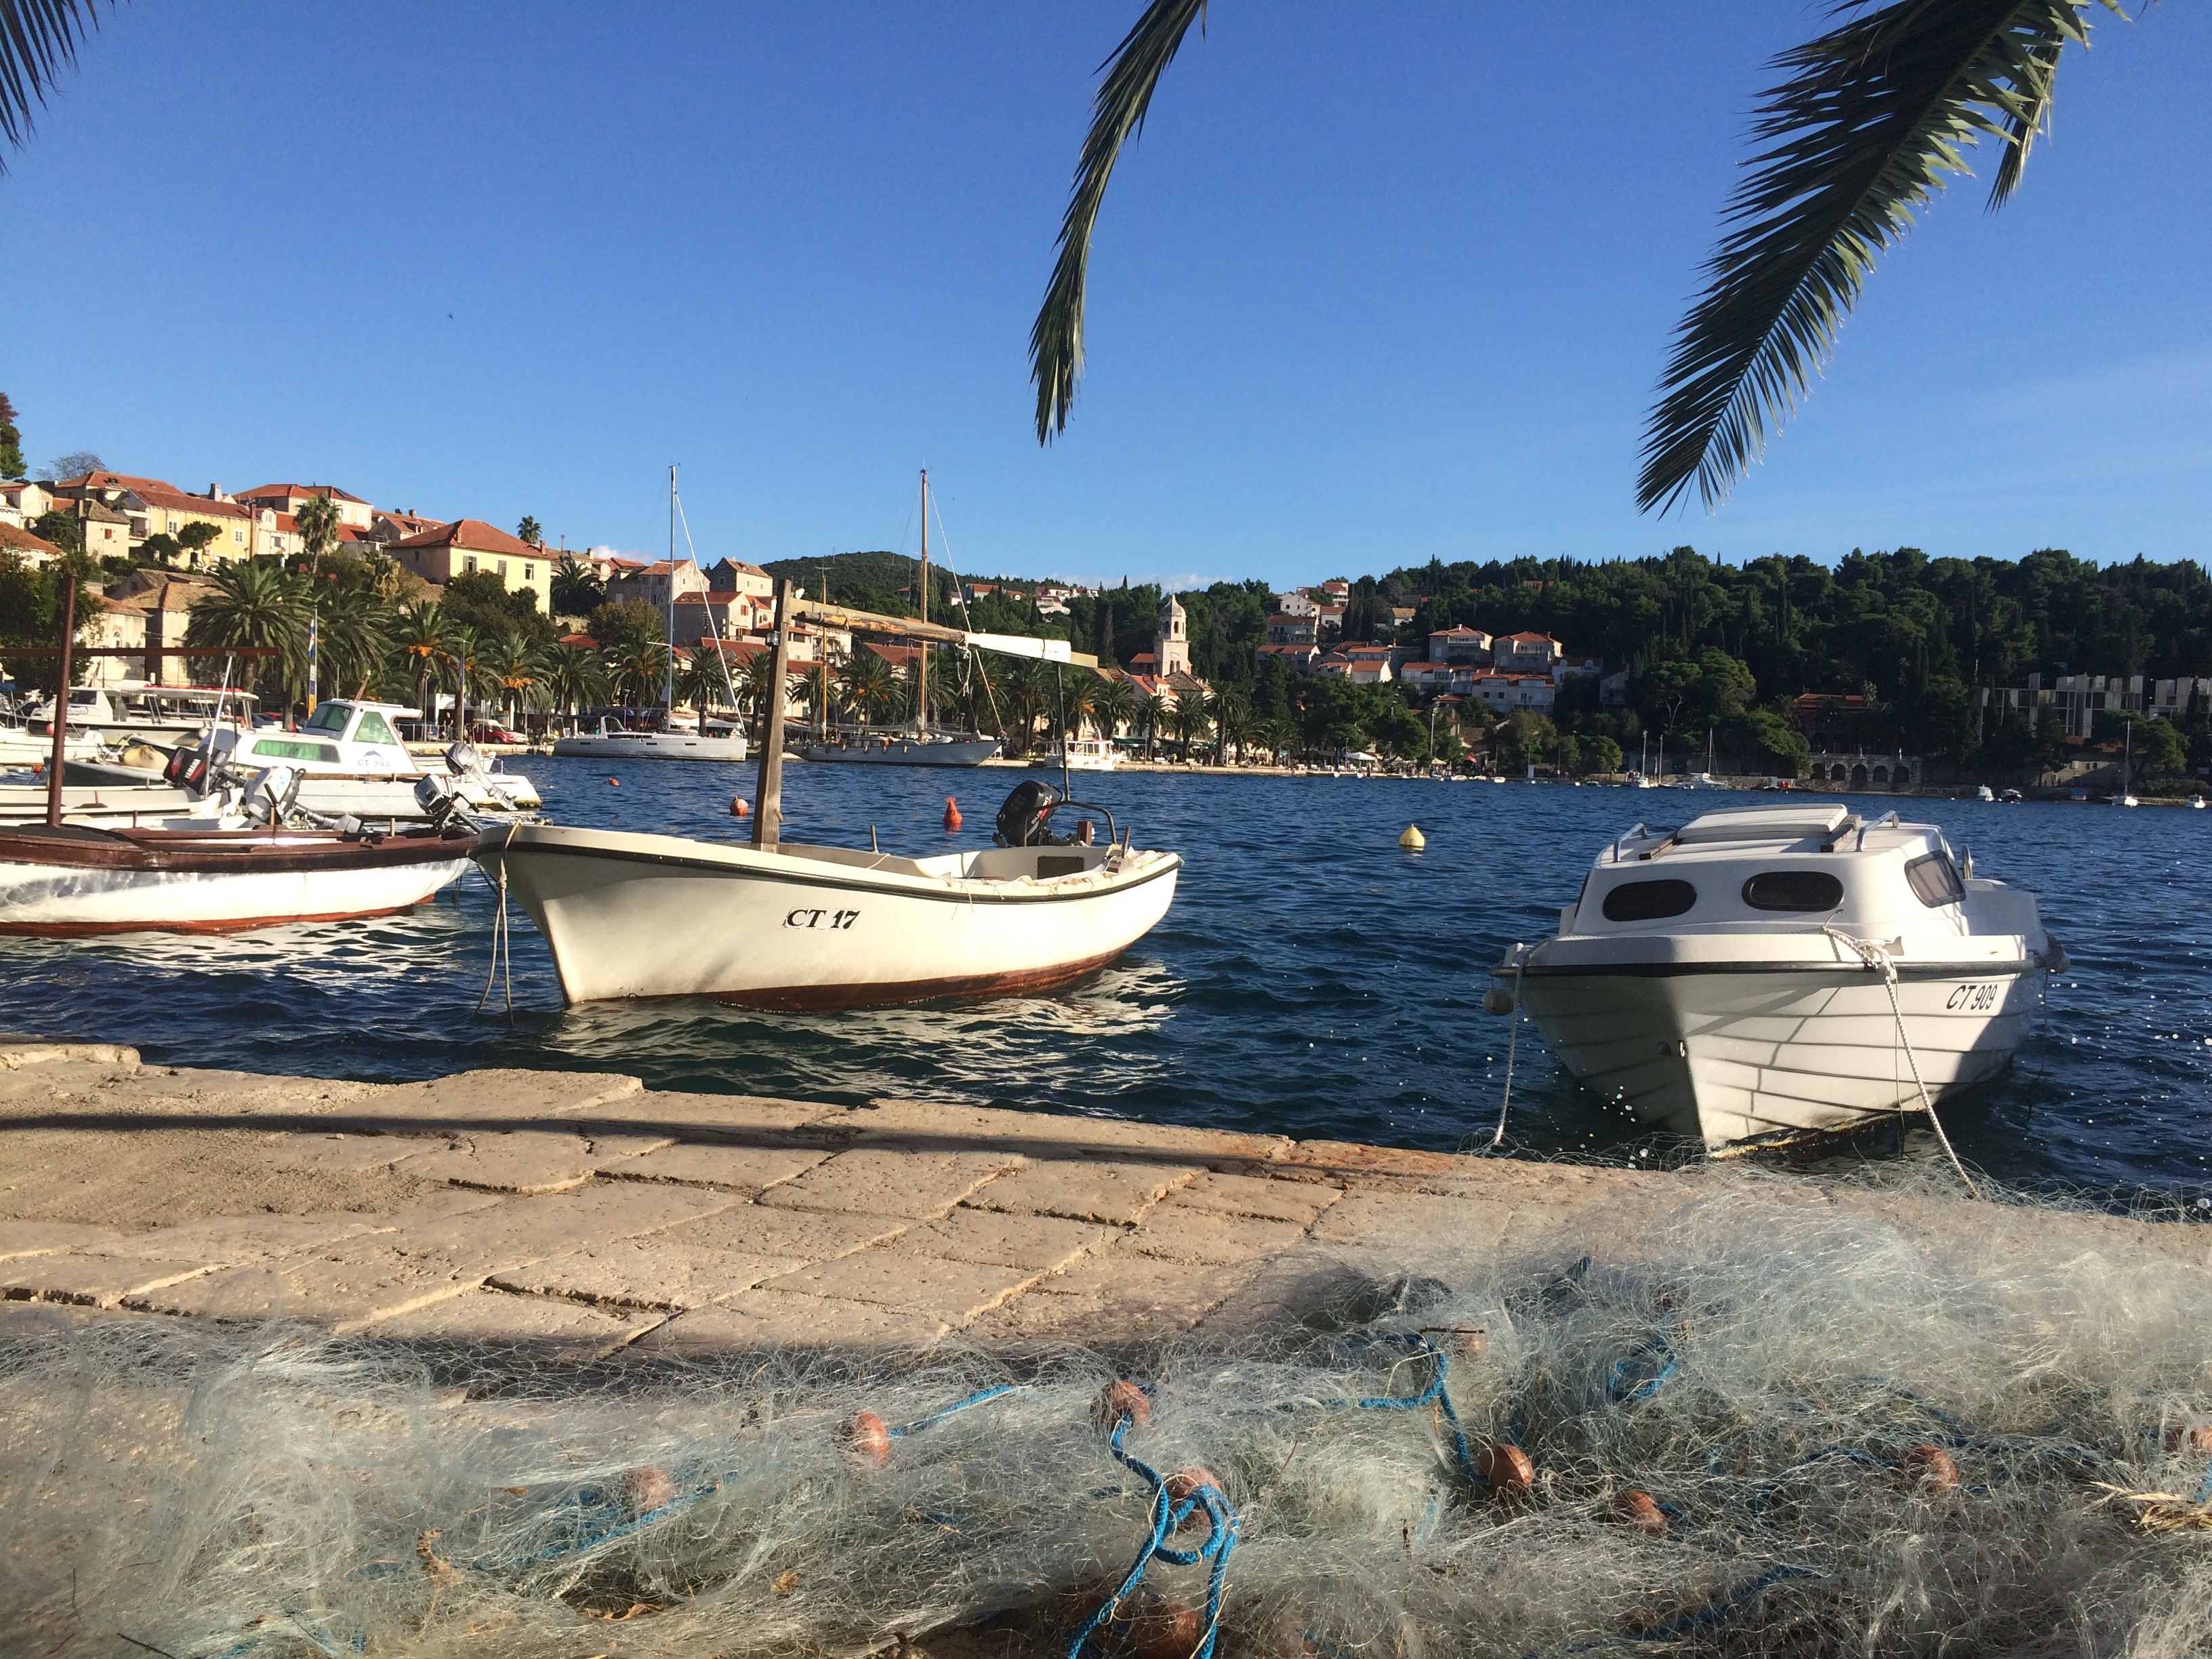
beach, sea, coast, ocean, sky, boat, shore, summer, vacation, vehicle, bay, body of water, fishing boat, croatia, watercraft, cavtat, fisherman's net